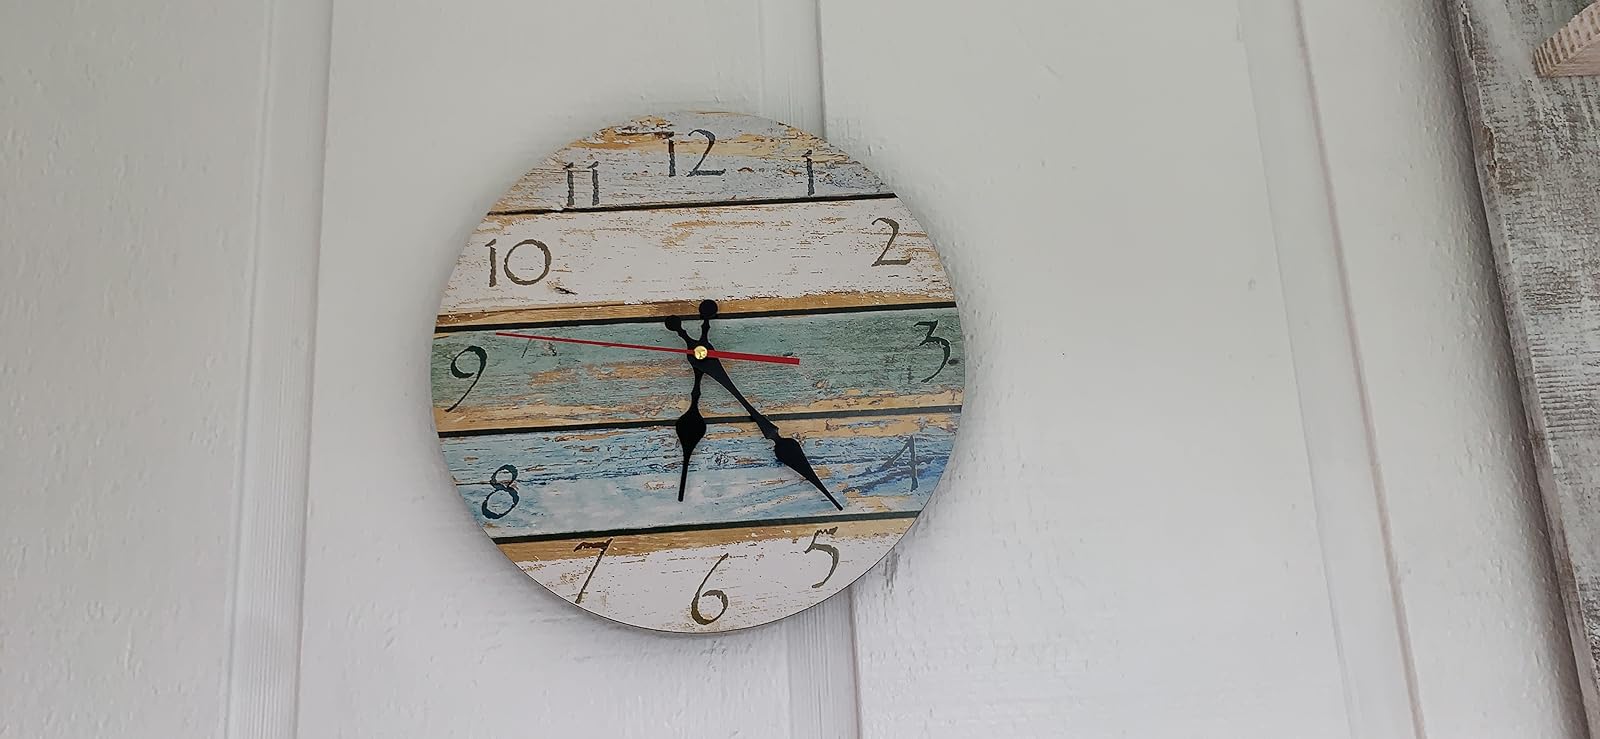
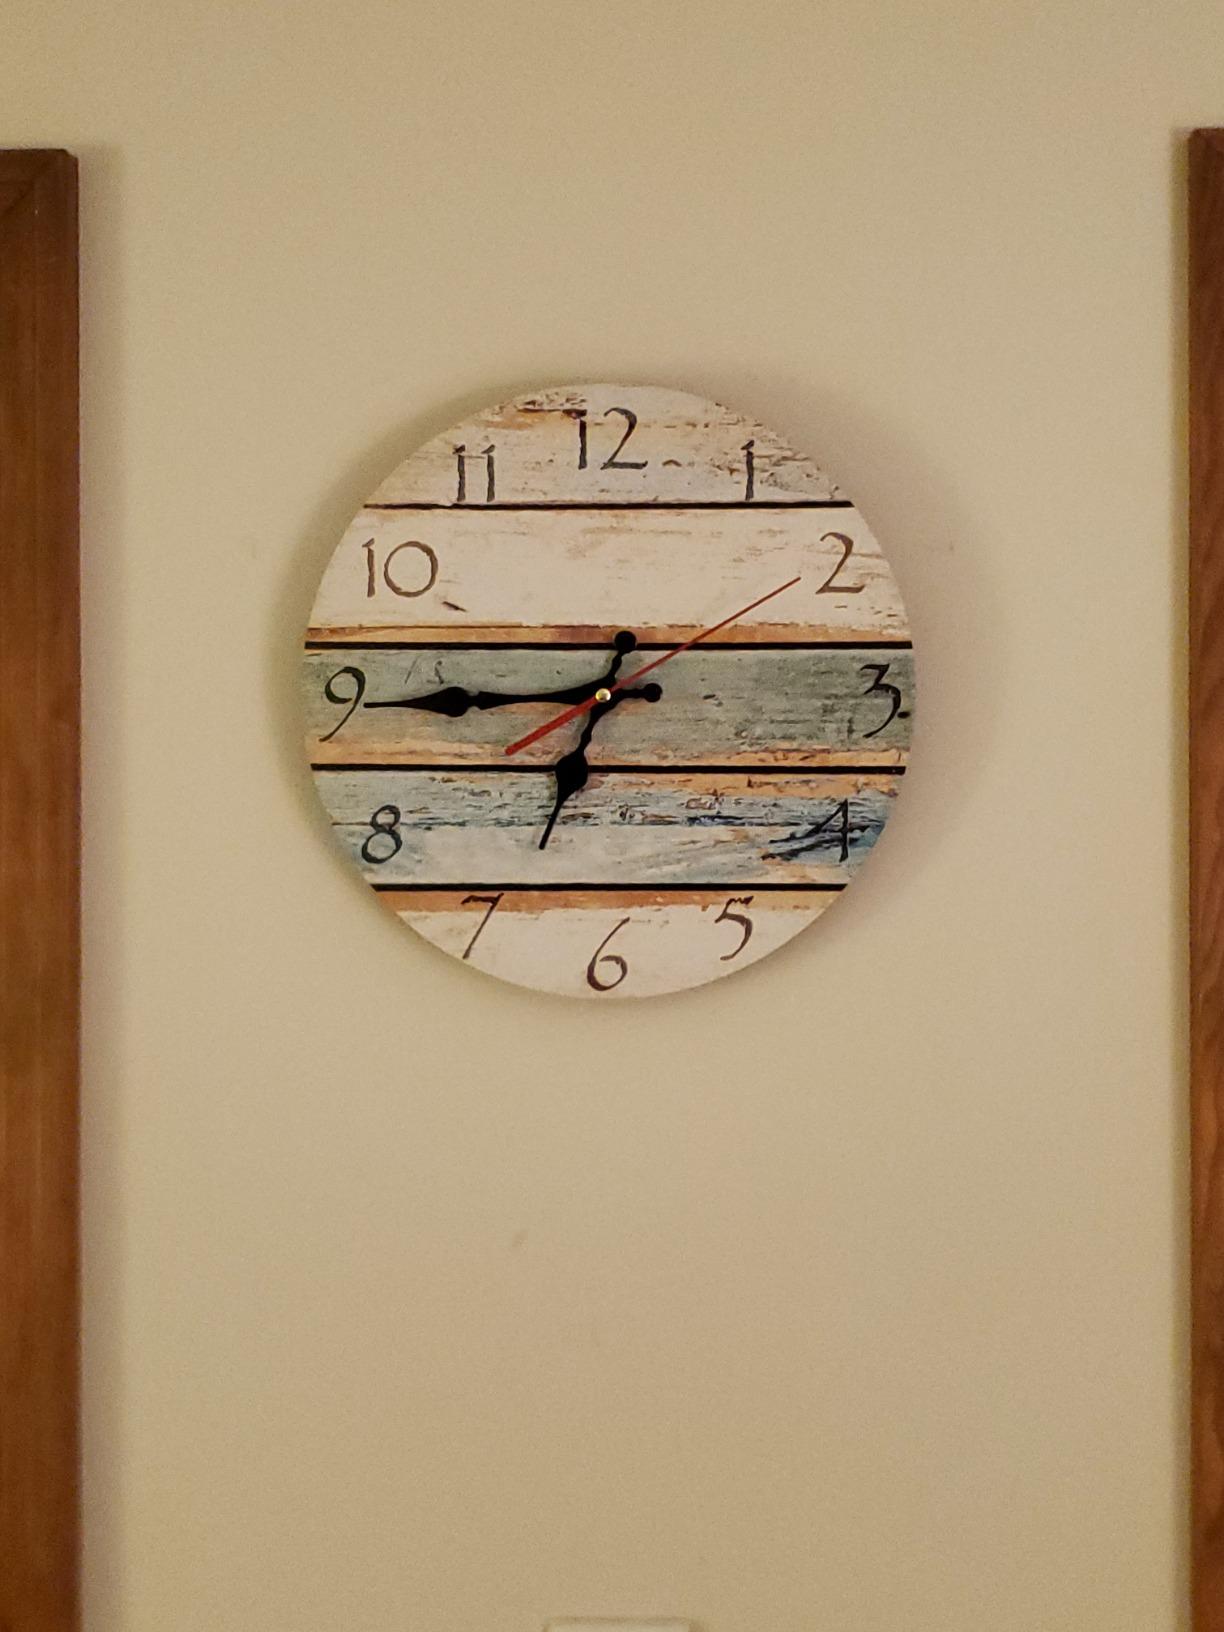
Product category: clock
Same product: yes